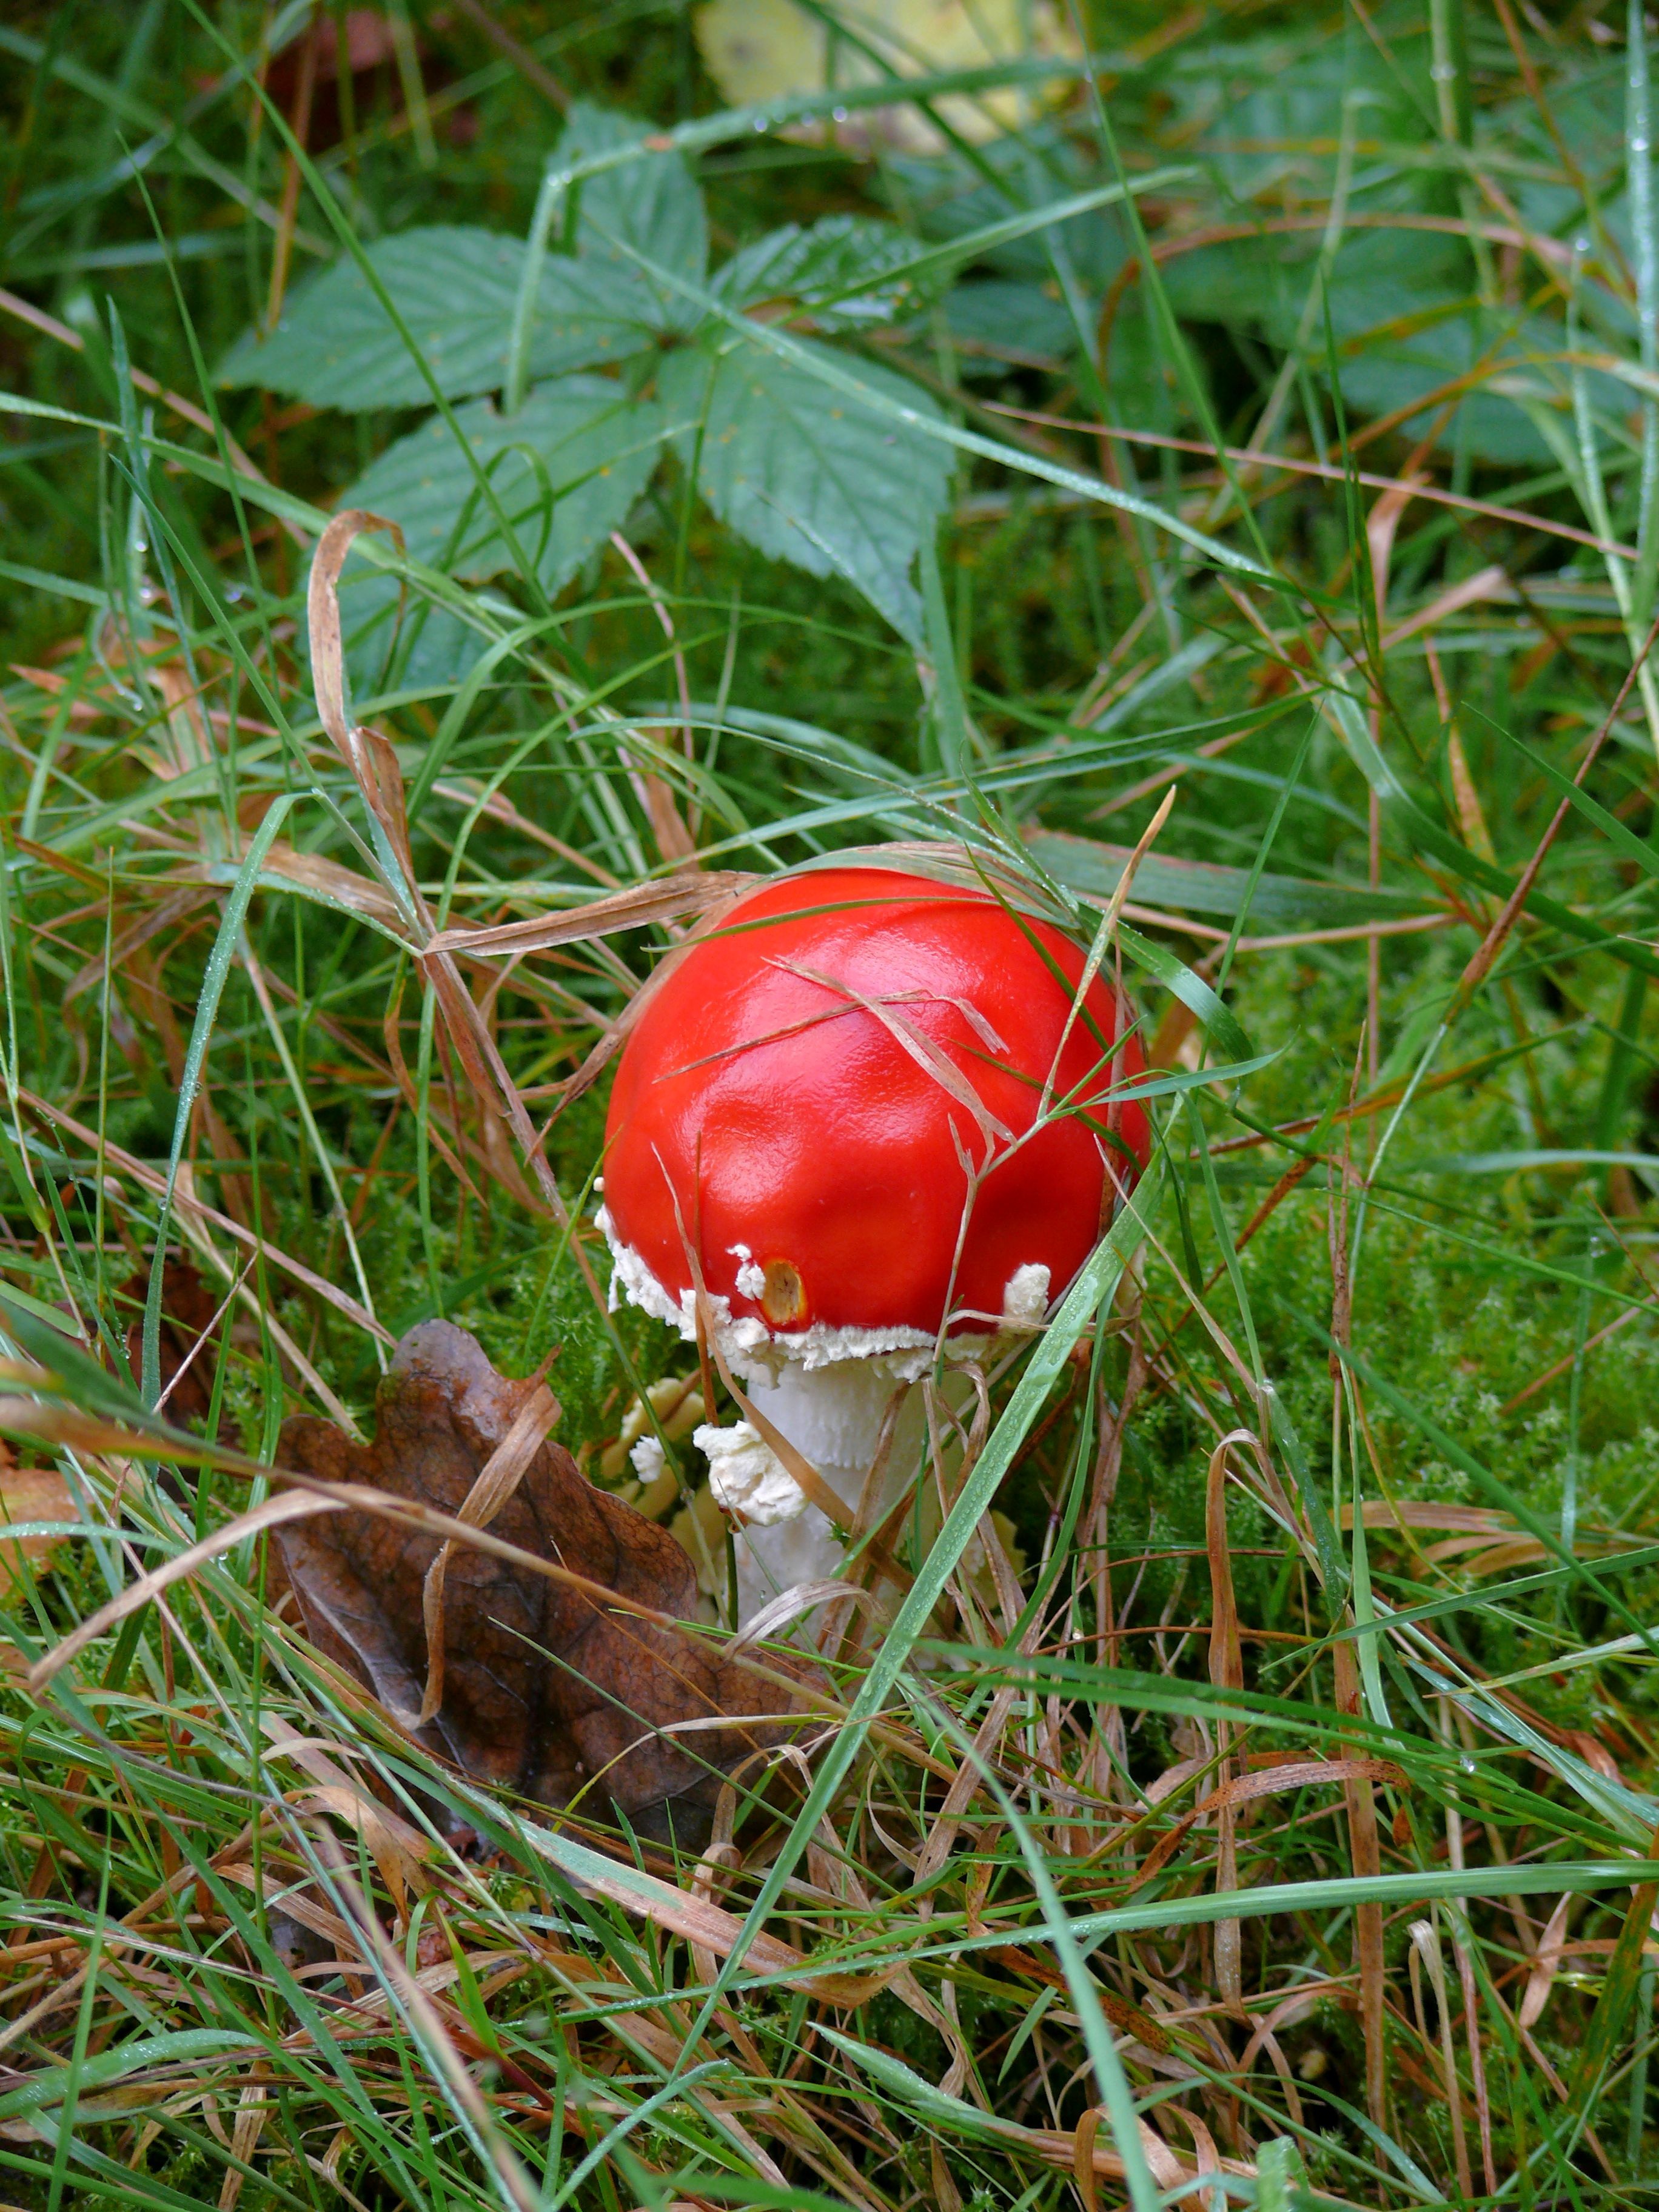
tree, nature, grass, plant, leaf, flower, green, red, autumn, soil, botany, mushroom, flora, fungus, woodland, agaric, macro photography, red mushroom, penny bun, poision